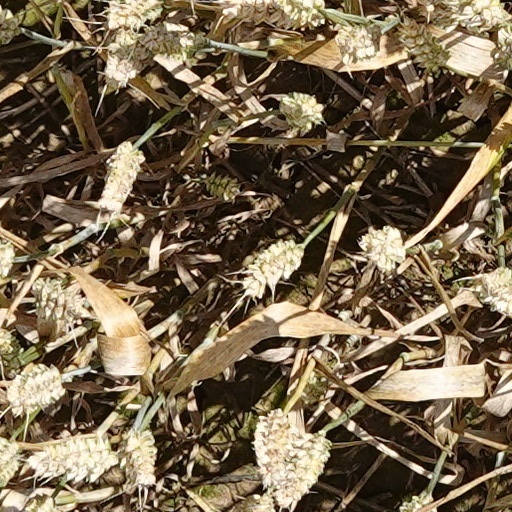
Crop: wheat